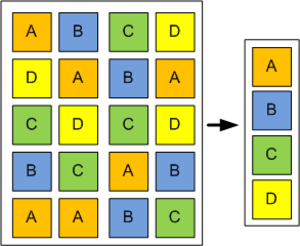
Exemple de déduplication de blocs de données
En informatique, la déduplication est une technique de stockage de données, consistant à factoriser des séquences de données identiques afin d'économiser l'espace utilisé.